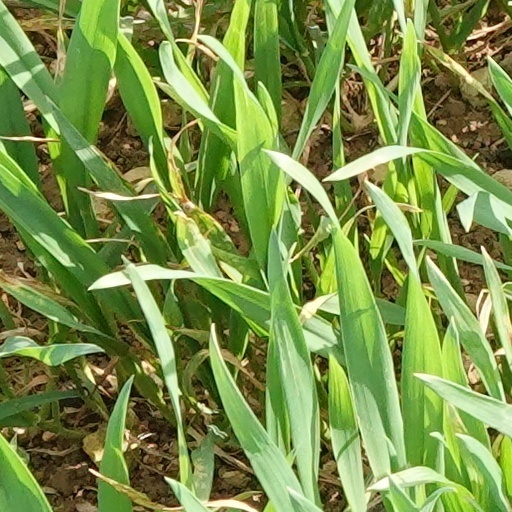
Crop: wheat